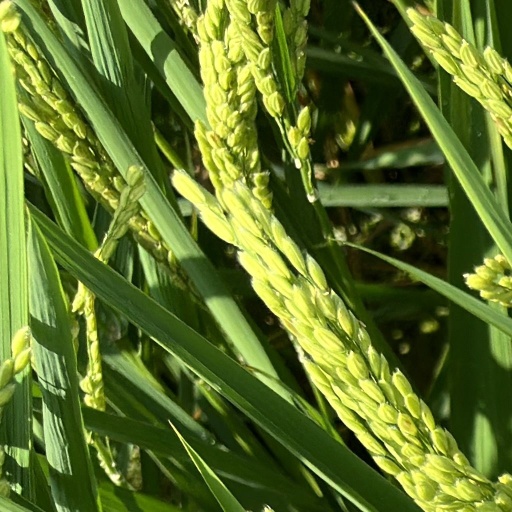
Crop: rice